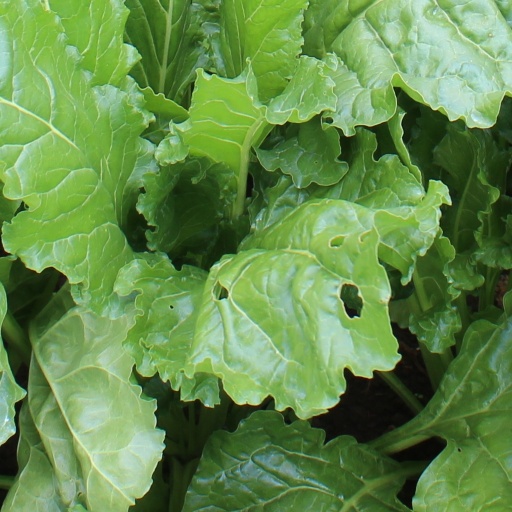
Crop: sugar beet